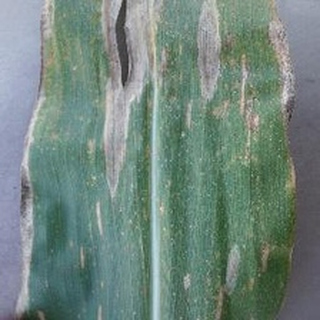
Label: corn_gray_leaf_spot